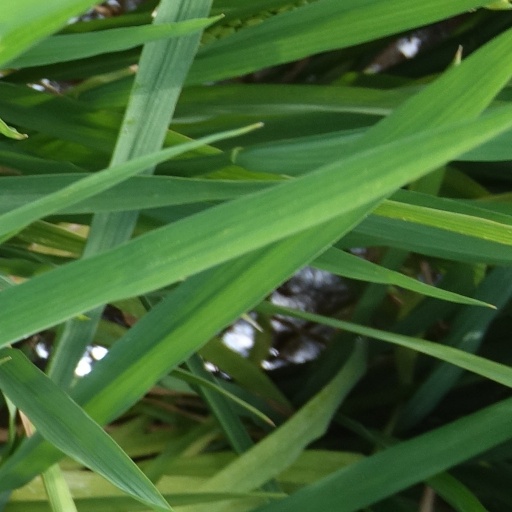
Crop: rice